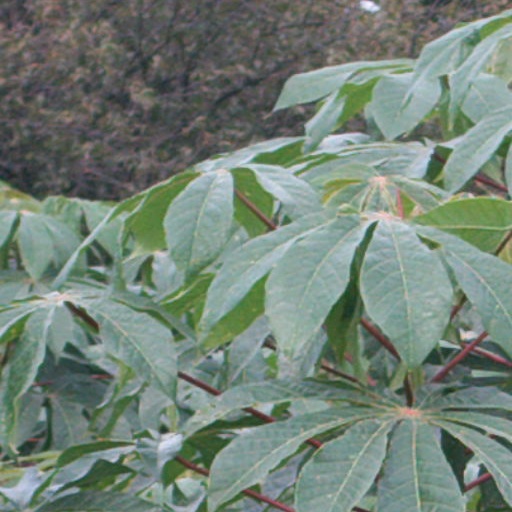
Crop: cassava